Washington Capitals

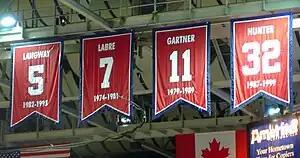
The Capitals honor the retired numbers of Rod Langway, Yvon Labre, Mike Gartner, and Dale Hunter with banners in Capital One Arena.

The team practiced for many years at a rink at Piney Orchard, Maryland, when they played at the Capital Centre in Landover. They continued to practice at that rink for several years after moving to Capital One Arena in downtown Washington. However, following his purchase of the team in 1999, Ted Leonsis made plans to open a new practice facility. In 2006, the new facility opened on top of a renovated parking garage and entertainment center, known as the Ballston Quarter, in the Ballston neighborhood of Arlington County, Virginia. The practice facility is known as the MedStar Capitals Iceplex.